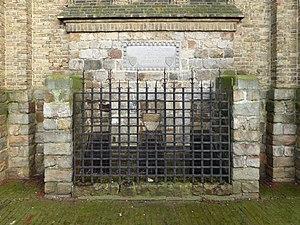
Pierre tombale du seigneur de Warneton Robert de Cassel en l'église Saints-Pierre-et-Paul
Robert de Cassel est seigneur de Cassel, de Dunkerque, de Gravelines, de Bourbourg, de Bergues et de Nieuport. Il est le deuxième fils de Robert III de Flandre et de la comtesse de Nevers Yolande de Bourgogne.